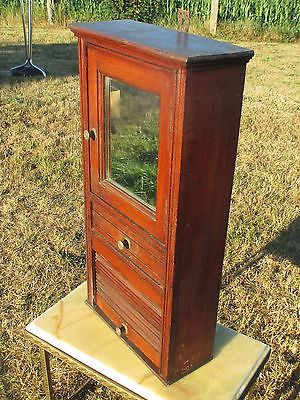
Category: cabinet